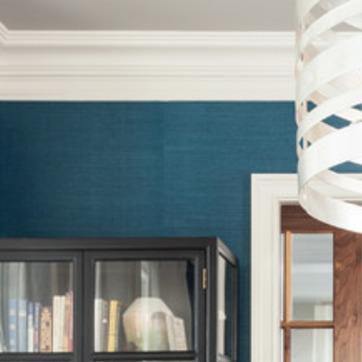
Material: wallpaper